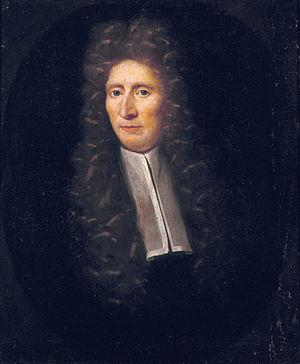
Frederik Ruysch, né le 23 mars 1638 à La Haye et mort le 22 février 1731 à Amsterdam, est un médecin néerlandais, professeur d'anatomie et de botanique à l'Athenaeum Illustre qui deviendra l'Université d'Amsterdam.